Embreeville Historic District

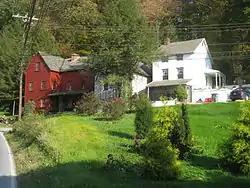
Embreeville Historic District, October 2011

Embreeville Historic District is a national historic district located in Newlin Township, Chester County, Pennsylvania. It encompasses 12 contributing buildings along the east and west banks of the West Branch Brandywine Creek in the village of Embreeville. It includes a variety of vernacular, banked, stuccoed stone buildings. They were largely built between about 1822 and 1842, with the earliest house built about 1760. The buildings include a farmhouse, a country store, a storekeeper's house, a blacksmith's house, a wheelwright's house and store, a grist mill known as the Embreeville Mill, a "mansion" (1856), and miller's house.